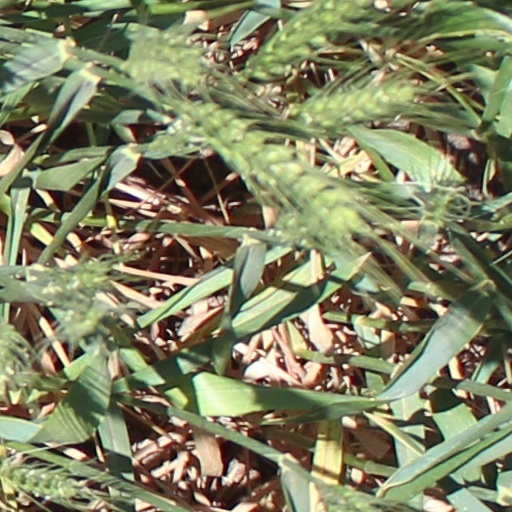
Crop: wheat